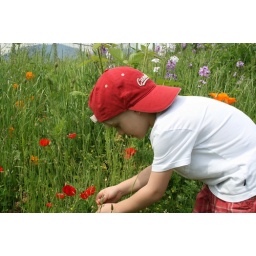
My son Aidan picking a flower near the Vedder River in Chilliwack, BC